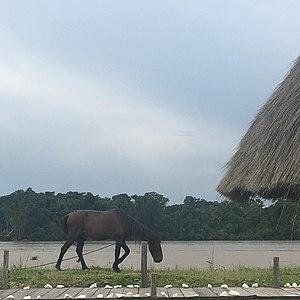
Chevaux attaché Nkolmetet, Sud Cameroun
Nkolmetet est une commune et un arrondissement du Cameroun dans le département du Nyong-et-So'o et la région du Centre.